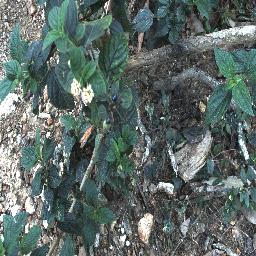
Label: lantana